2020 in 100 metres

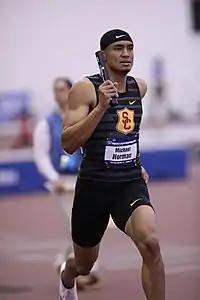
The American Michael Norman, World Leader (WL) in 100 metres 2020 men's outdoor season.

2020 in 100 metres lists the "World Best Year Performance" in the year 2020 in both the men's and the women's 100 metres.